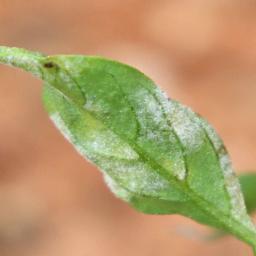
Label: powdery mildew